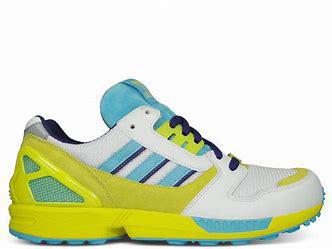
Brand: Adidas
Model: ZX Torsion